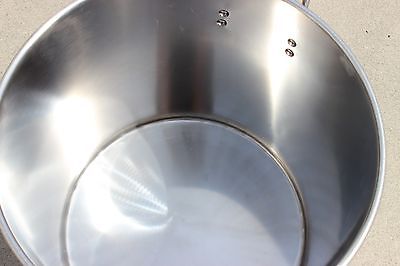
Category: kettle